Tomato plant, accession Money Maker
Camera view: horizontal (90 deg, fisheye); turntable rotation: 210 degrees
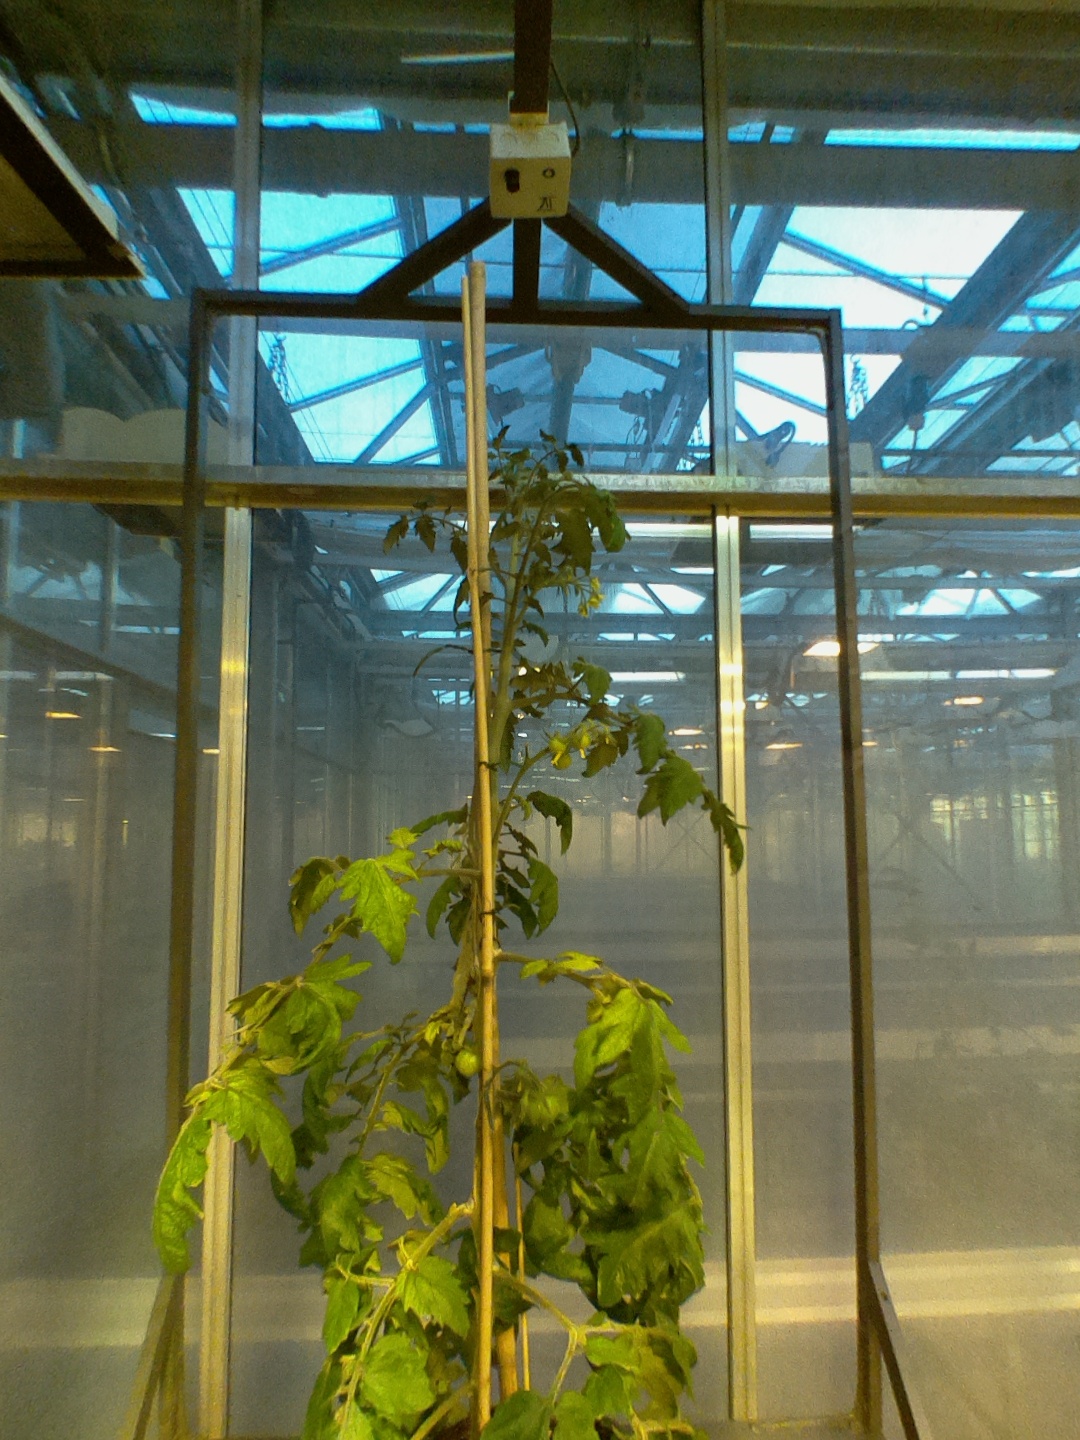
BBCH growth stage 71: 10%-20% of final fruit size